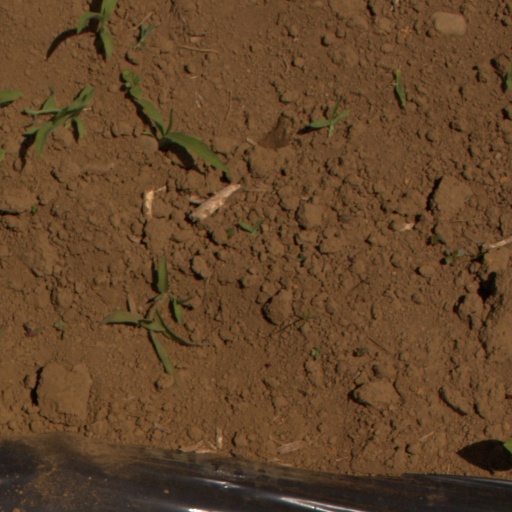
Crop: Jerusalem artichoke